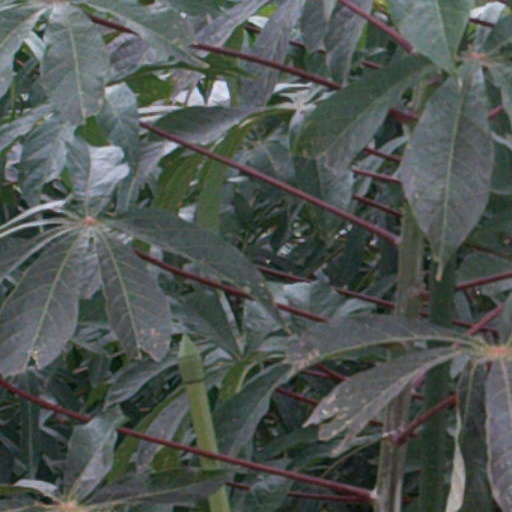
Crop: cassava